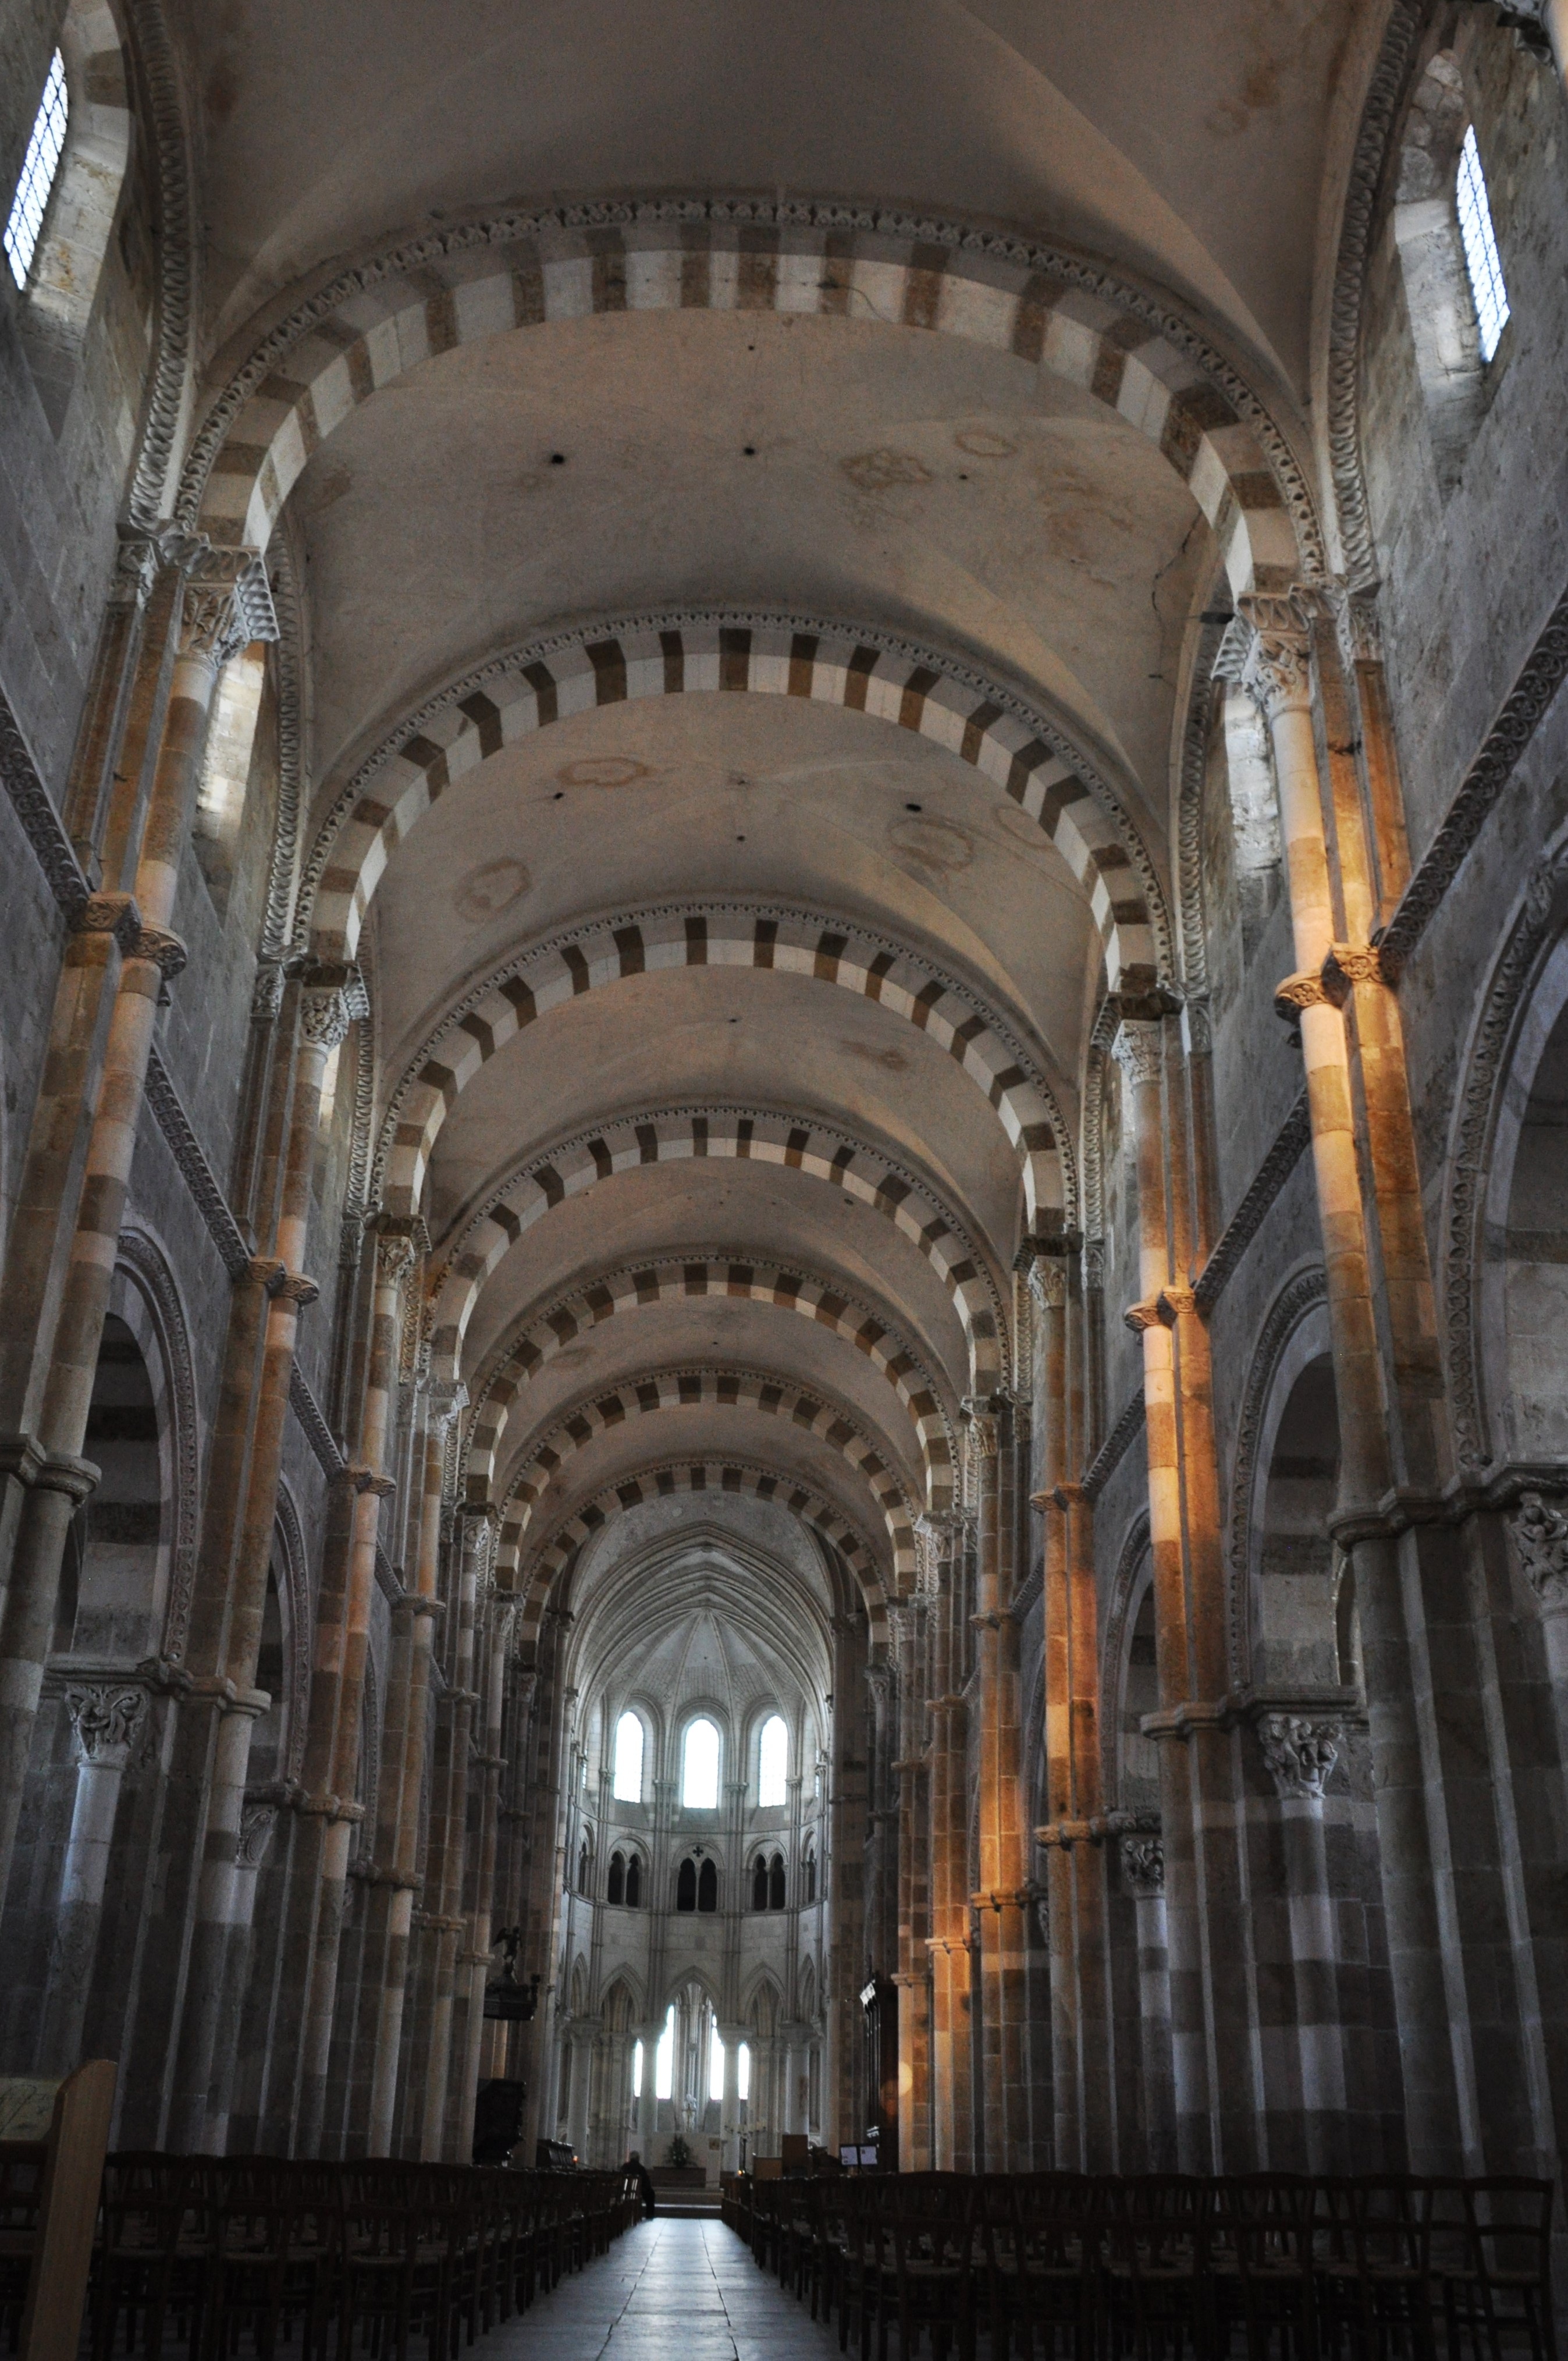
architecture, building, monument, france, arch, religion, church, cathedral, chapel, place of worship, stones, medieval, symmetry, synagogue, arcade, abbey, heritage, vault, basilica, old church, romanesque art, religious monuments, gothic architecture